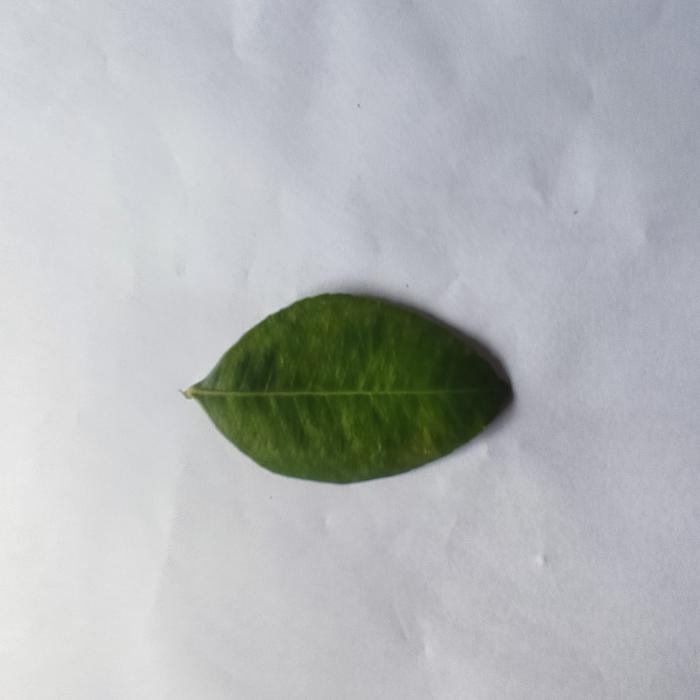
Crop: Lemon
Leaf condition: Citrus